The Anniversary Party

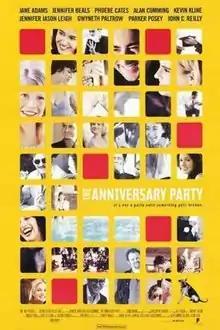
Theatrical release poster

The Anniversary Party is a 2001 American comedy drama film written, directed, produced by, and starring Jennifer Jason Leigh and Alan Cumming, both making their respective feature directorial debuts. It is Phoebe Cates's final film appearance before her retirement.